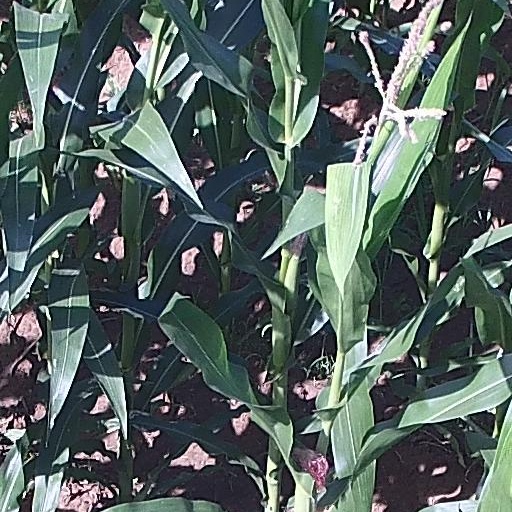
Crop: maize; corn